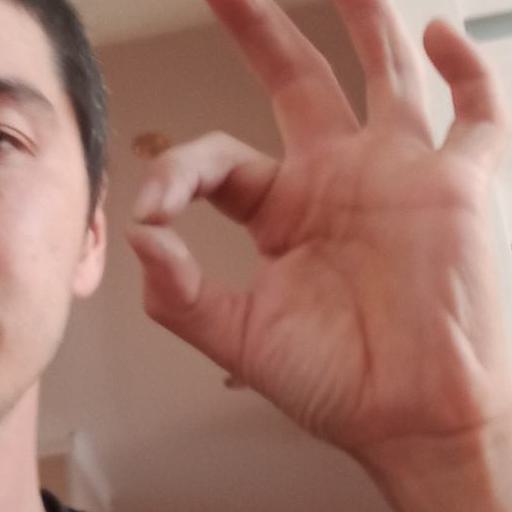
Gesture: ok